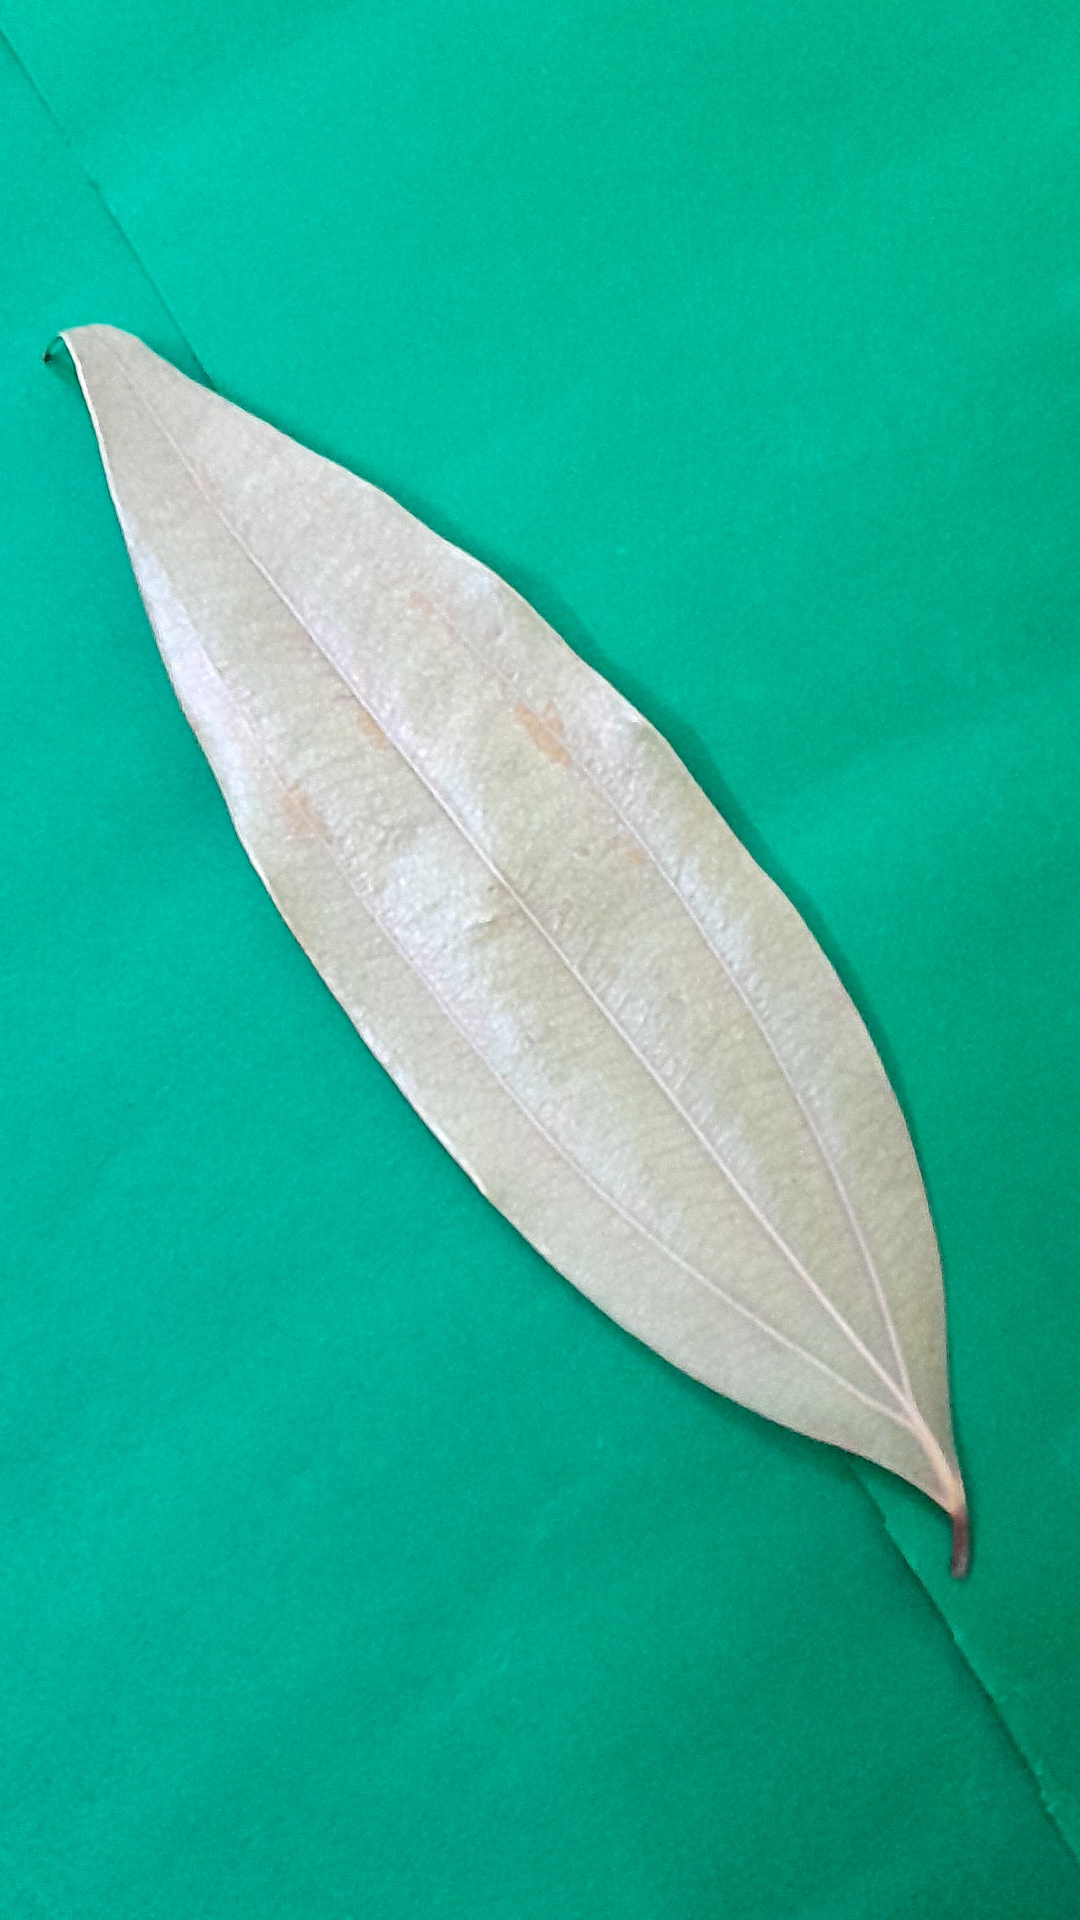
Label: Dry Leaf